Cash Money Records

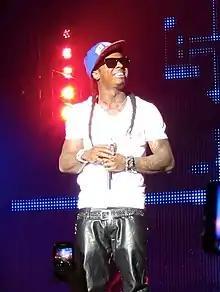
Lil Wayne started as a member of the Hot Boys and became the label's best-selling artist.

After the deal, Cash Money achieved a new level of success. Later albums in 1999 such as the Hot Boys' "Guerrilla Warfare", B.G.'s "Chopper City in the Ghetto", and Lil Wayne's "Tha Block Is Hot" also saw great chart success, were all certified Platinum by the RIAA, and furthered the label's reputation. These albums contained major Billboard hits such as Juvenile's "Back That Azz Up" (#19 on the "Billboard" Hot 100), B.G.'s "Bling Bling" (#36), and the Hot Boys' "I Need a Hot Girl" (#65). All of Cash Money's albums and singles in this period were solely produced by the label's in-house producer, Mannie Fresh. Their A&R at Universal, Dino Delvaille, said: